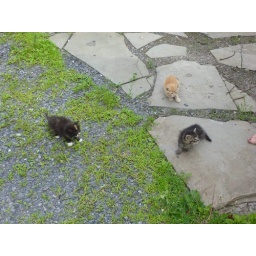
20100627 Ben Ja Mine when the aoppear in tront the door house